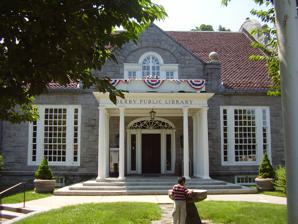
Building: Harcourt Wood Memorial Library
Country: United States of America
Year built: 1902
United States historic place Harcourt Wood Memorial Library U.S. National Register of Historic Places Show map of Connecticut Show map of the United States Location 313 Elizabeth St., Derby, Connecticut Coordinates 41°19′36″N 73°5′20″W / 41.32667°N 73.08889°W / 41.32667; -73.08889 Area 0.5 acres (0.20 ha) Built 1902 ( 1902 ) Architect Hartley Dennett Architectural style Colonial Revival NRHP reference No. 82004348 Added to NRHP January 4, 1982 Harcourt Wood Memorial Library (also known as the Derby Public Library ) is a historic public library at 313 Elizabeth Street in Derby, Connecticut .  Built in 1902, it is a fine local example of Colonial Revival architecture, funded by the local streetcar railway owner.  It was added to the National Register of Historic Places in 1982. Architecture and history Derby's main public library building is located a few blocks from the downtown, on a triangular lot formed by Elizabeth and Caroline Streets.  It is a single story structure, with a frame concrete and steel, with walls built primarily out of Ansonia granite and brick.  The main facade is three bays wide, with large multipane windows in the outer bays, flanking the main entrance.  The entrance, flanked by sidelights and topped by an eyebrow window, is sheltered by an elaborate multi-column Colonial Revival portico.  A stone gable rises above the portico, flush with the main wall, its end caps topped by round finials.  The side walls take the distinctive rounded shape of Flemish gables, with the ends and crown also topped by round finials.  The interior retains most of its original woodwork and many of its original furnishings. Derby's first library, a small reading room, was founded in 1868.  This building was built in 1902 following the donation of land and funds for its construction by H. Holton Wood, a native of Montreal who made his fortune operating Derby's streetcar railway system.  The library is named in honor of Wood's son Harcourt, who died at the age of 12 in 1897.  The building was designed by Boston architect Hartley Dennett.  There is no evidence that the library was built on land donated by the Sarah Riggs Humphreys Chapter of the Daughters of the American Revolution . See also National Register of Historic Places listings in New Haven County, Connecticut References